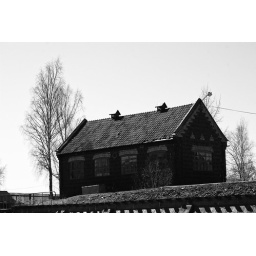
Old building along the river in Falun